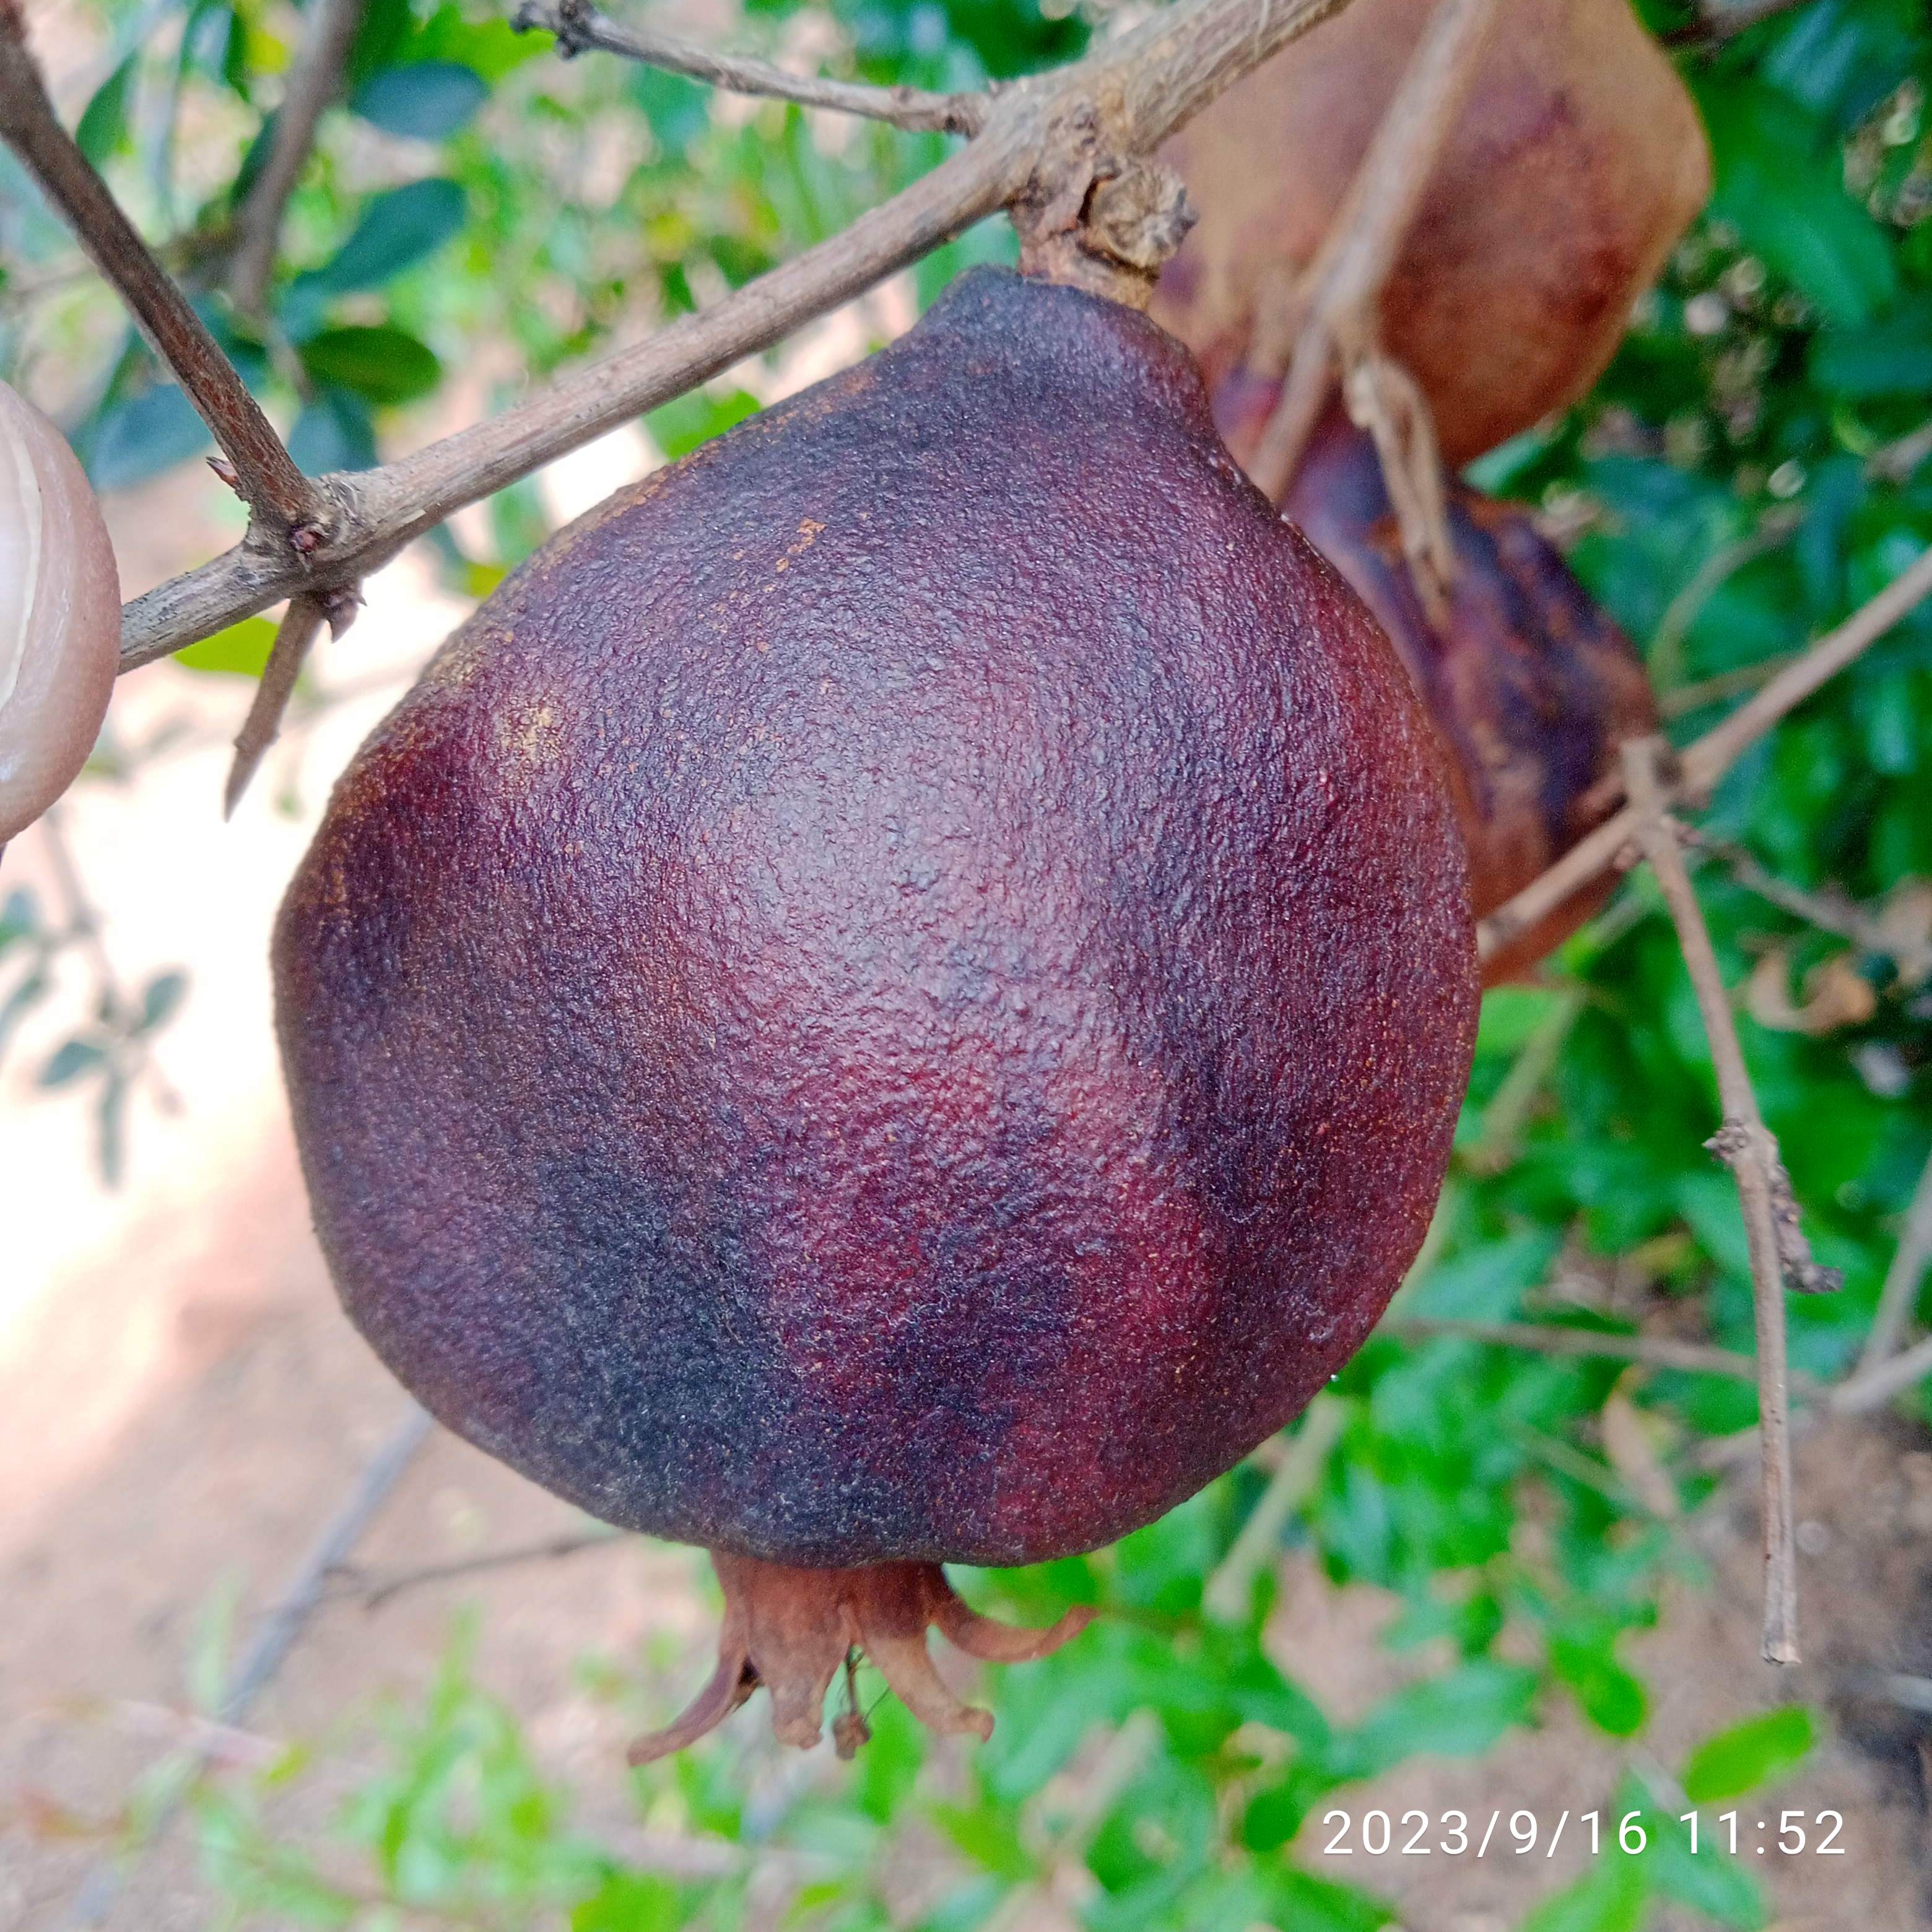
Label: Alternaria